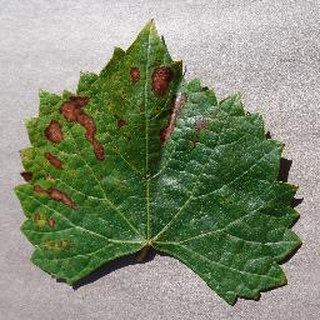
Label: grape_esca_black_measles